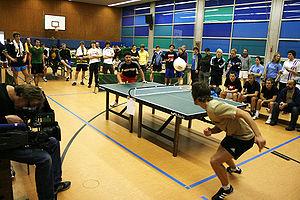
Le tennis de tête, aussi appelé headis, est une variante tennis de table qui se joue avec la tête. Ce sport est apparu en Allemagne dans les années 2000. Un championnat du monde est organisé tous les ans depuis 2006.